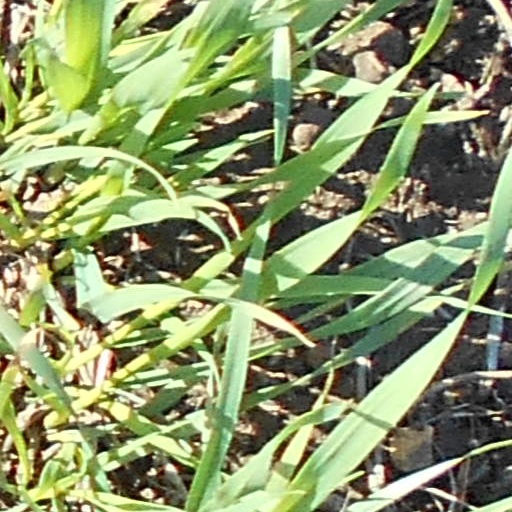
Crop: wheat